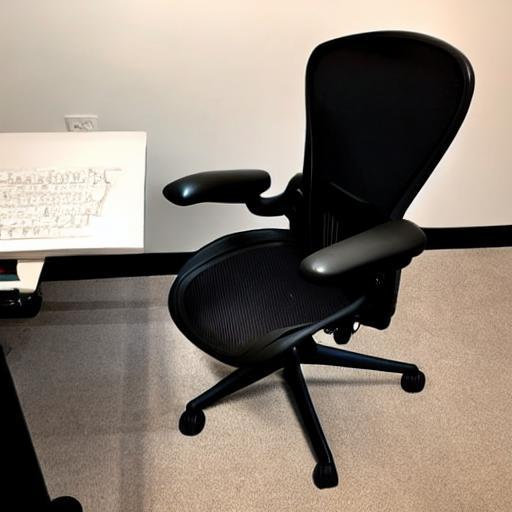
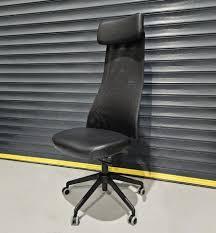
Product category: items_chair
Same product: no